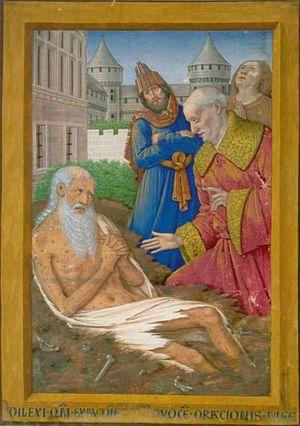
Heures Louis XII - Job sur son tas de fumier et ses amis
Le Livre d'heures de Louis XII, est un manuscrit enluminé par Jean Bourdichon. Il date d'environ 1498-1499 et a été réalisé pour Louis XII. Il ne subsiste plus qu'à l'état de fragments, composé de seize miniatures pleine page dispersées, de deux feuillets de texte isolés et de cinquante et un folios de texte reliés en désordre dans un mince volume. L'ensemble des documents a été réuni à l'occasion d'une exposition en 2005 et 2006, d'abord au Getty Museum, puis au Victoria and Albert Museum.
Gilles De Smedt est un carme flamand, auteur d'écrits spirituels, actif dans le milieu de l'ancienne université de Louvain, sous le pseudonyme latin d'Aegidius Faber, à la fin de la période bourguignonne.